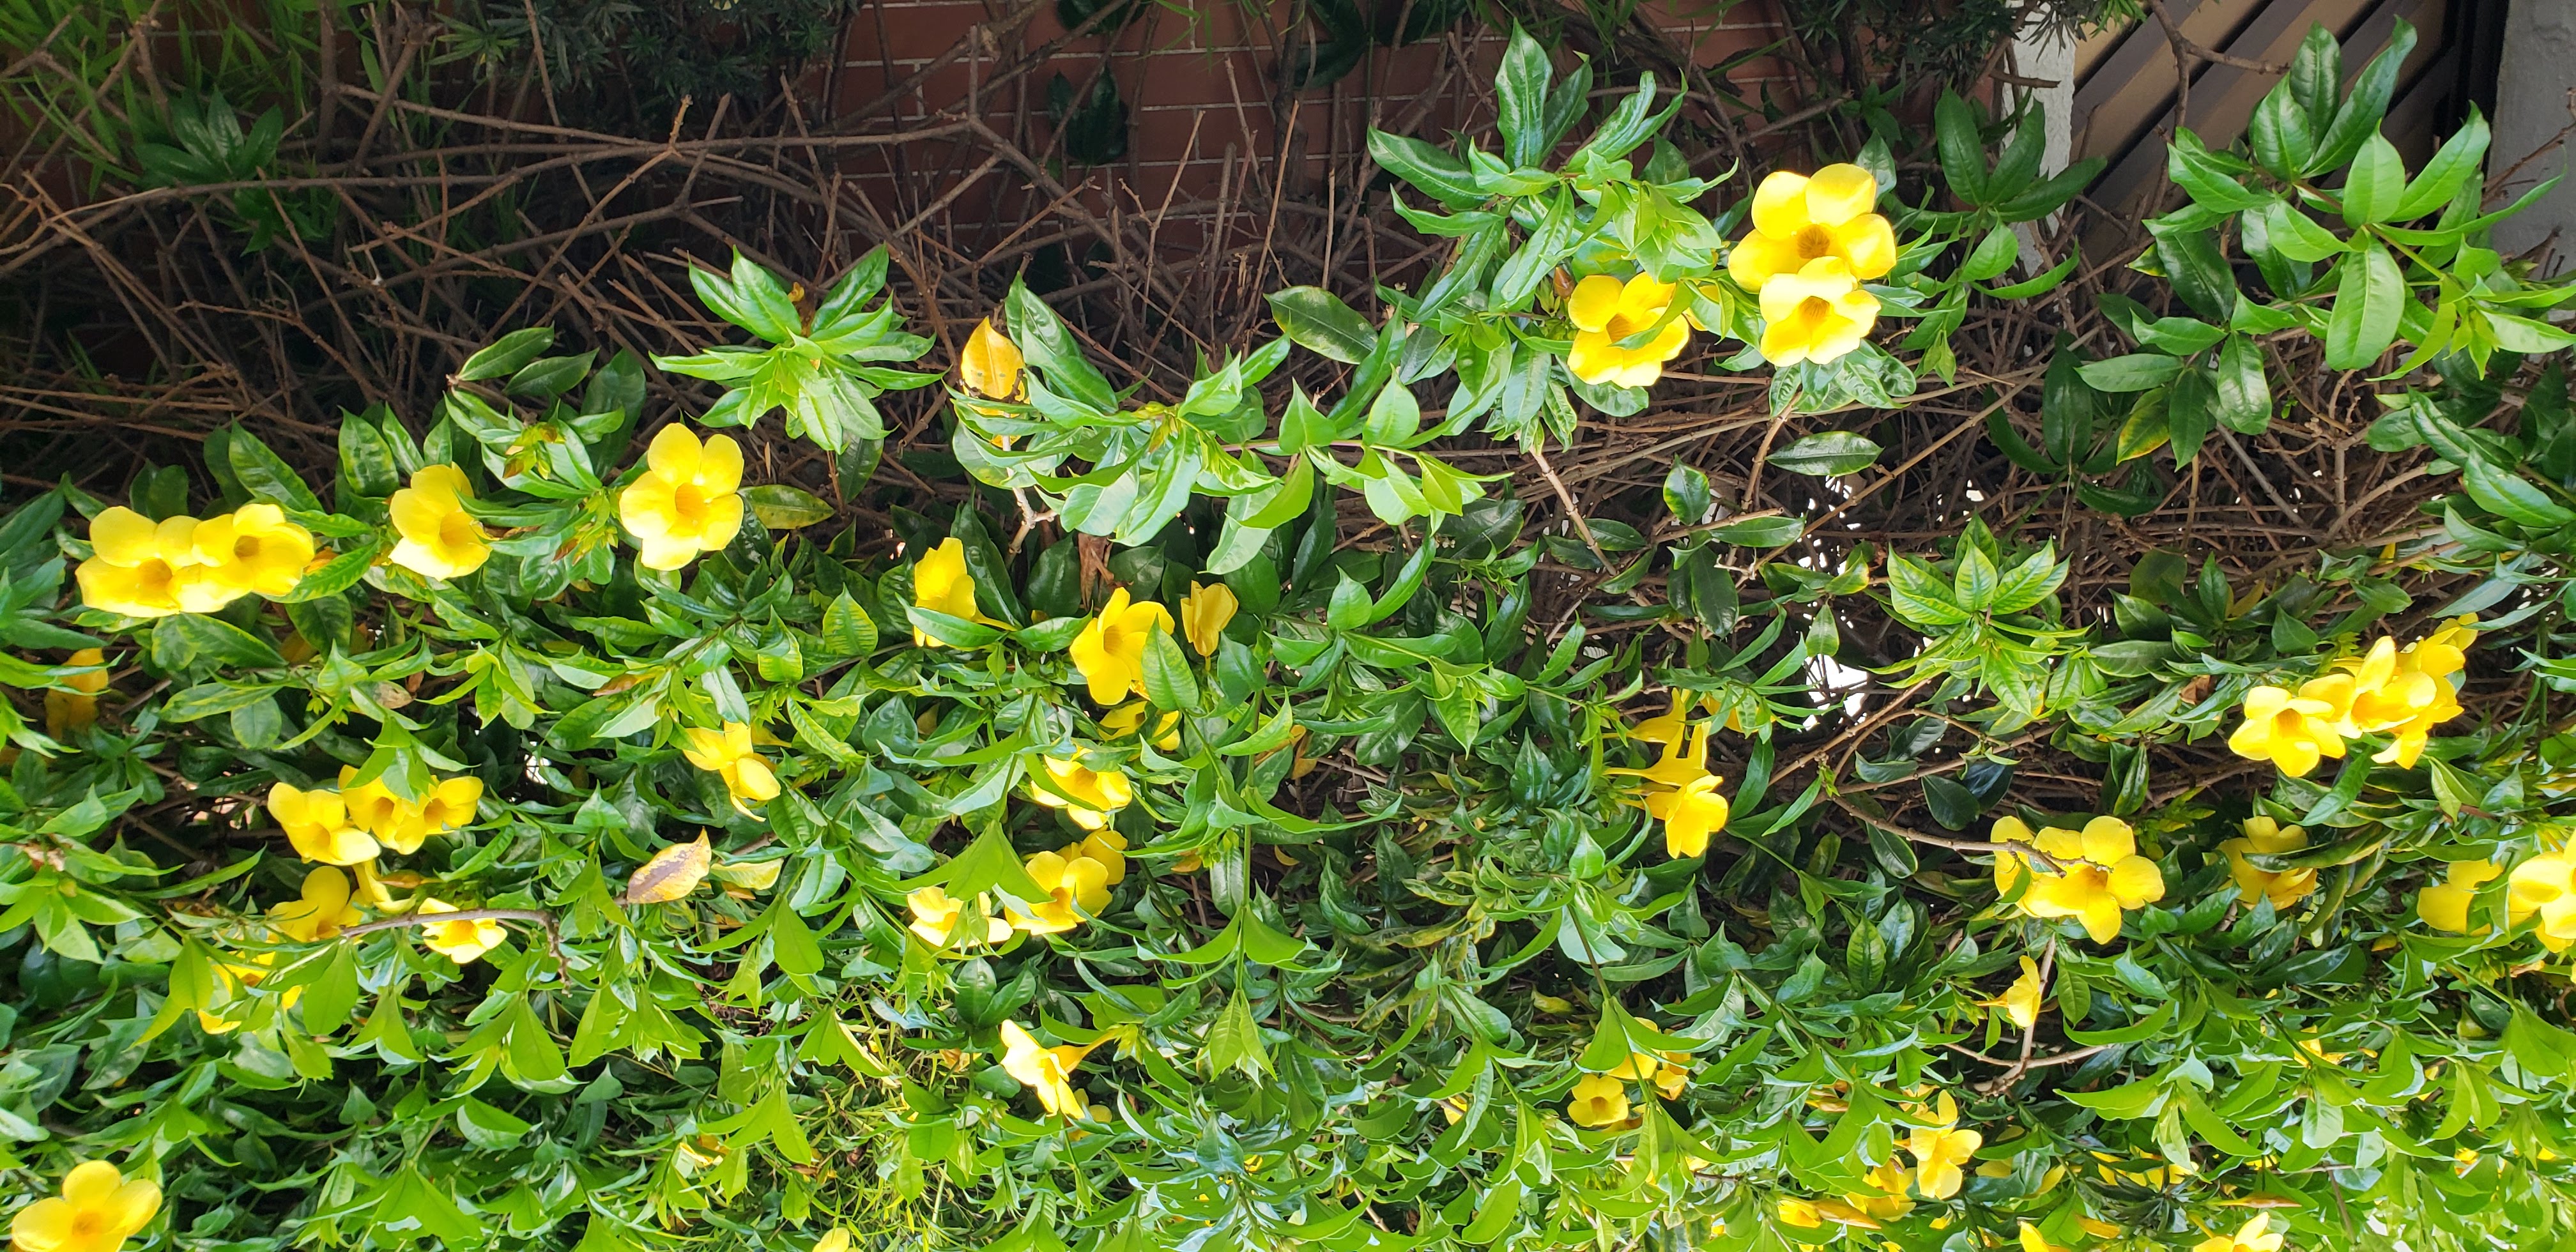
natural, flower, flowering plant, plant, yellow, common tormentil, groundcover, buttercup, hypericum, wood sorrel family, cinquefoil, evening primrose, wildflower, shrub, evening primrose family, winter aconite, herbaceous plant, rock rose, weed